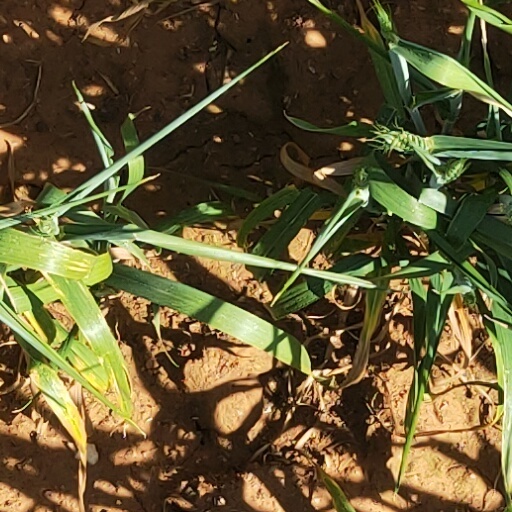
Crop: wheat